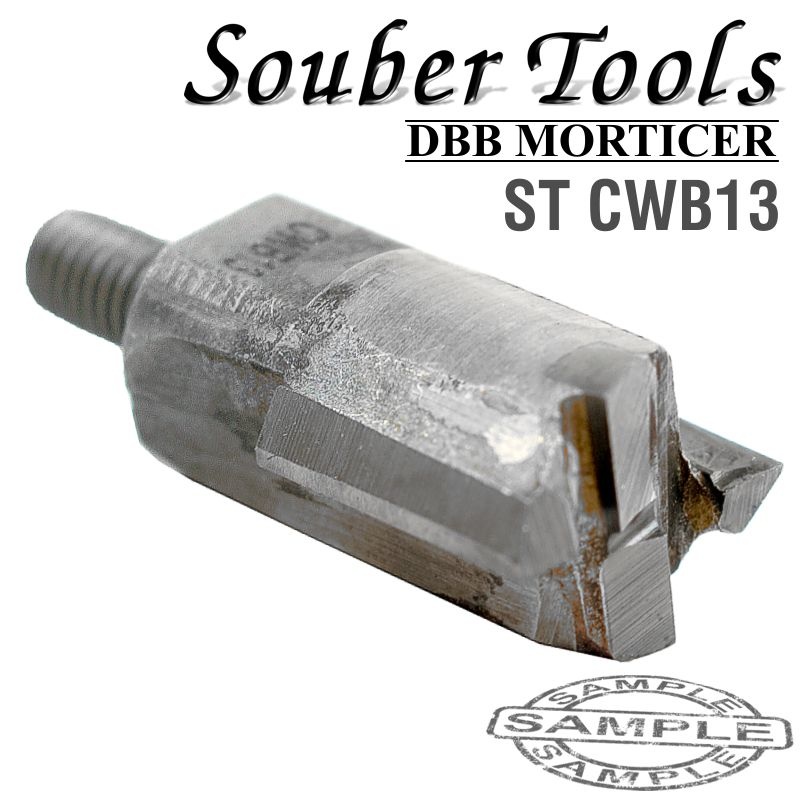
SOUBER TOOLS CARBIDE TIPPED CUTTER 13.2MM /LOCK MORTICER FOR WOOD SCREW TYPE ST CWB13
CARBIDE TIPPED CUTTER 13.2MM /LOCK MORTICER FOR WOOD SCREW TYPE ST CWB13Clamps/Jigs > Lock Mortising > Dbb Mortiser
Brand: Vermontsales
Category: Hardware > Tools > Drills > Mortisers